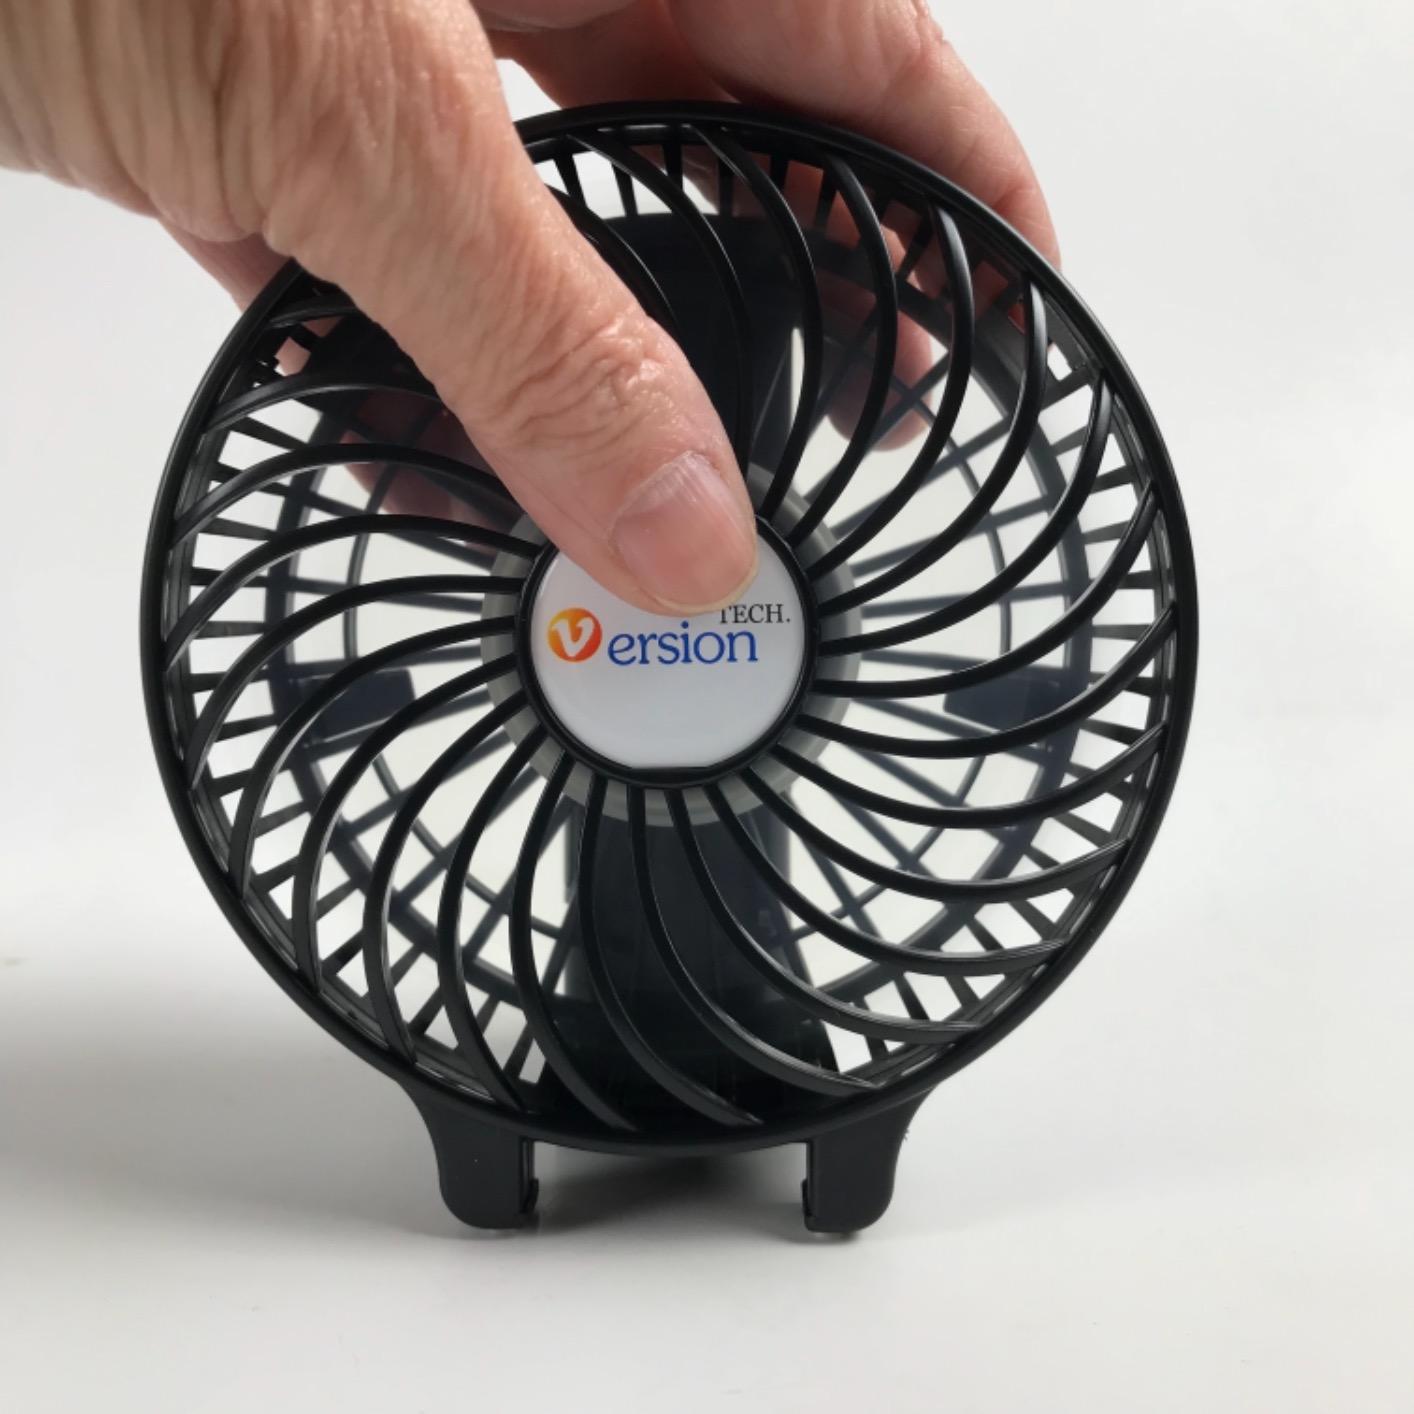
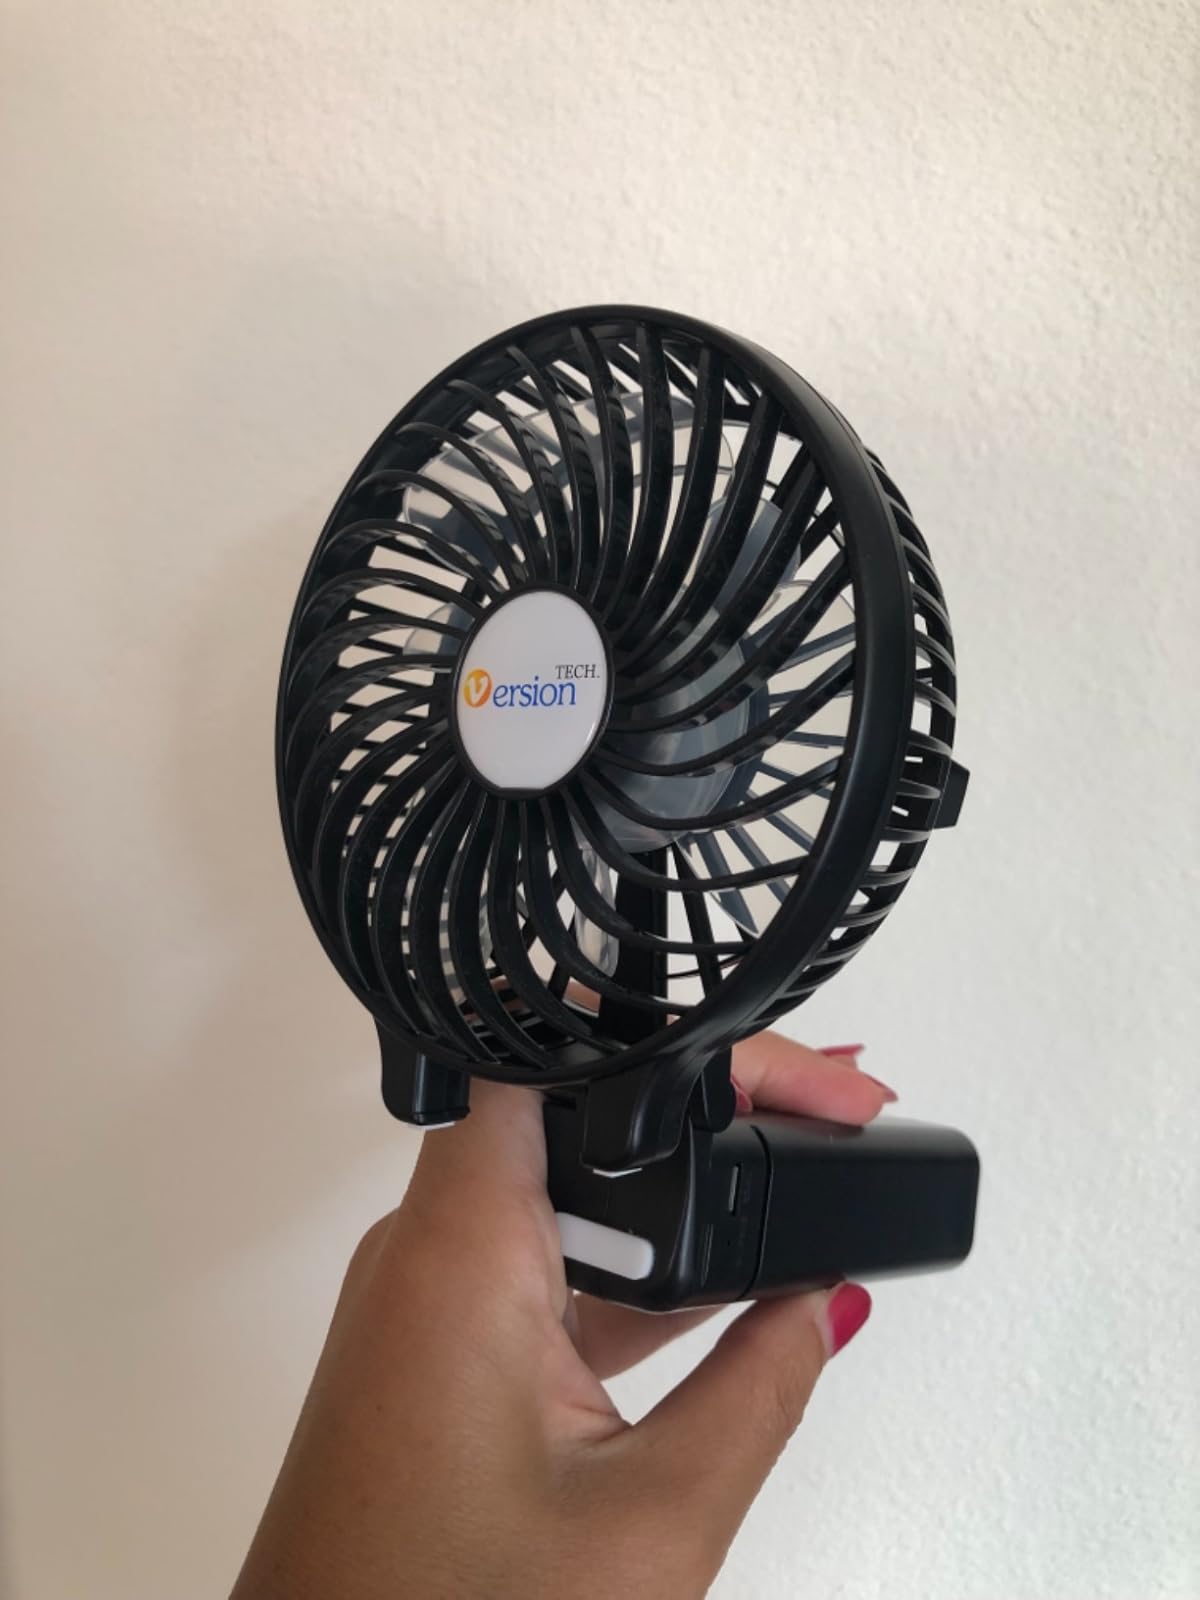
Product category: fan
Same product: yes